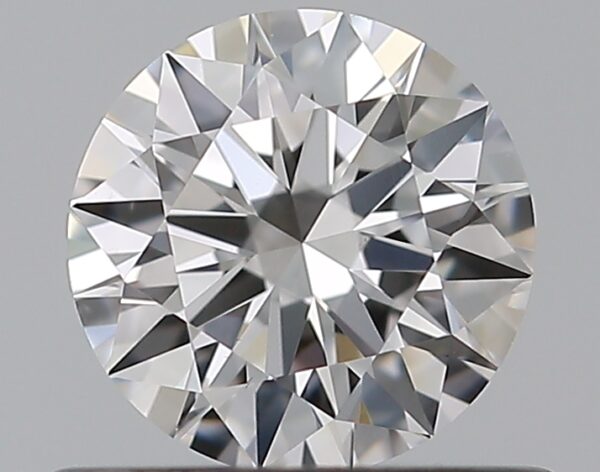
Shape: round
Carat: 0.5
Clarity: VS1
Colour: E
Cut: EX
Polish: EX
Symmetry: EX
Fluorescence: N
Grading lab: GIA
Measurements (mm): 5.14 x 5.15 x 3.11